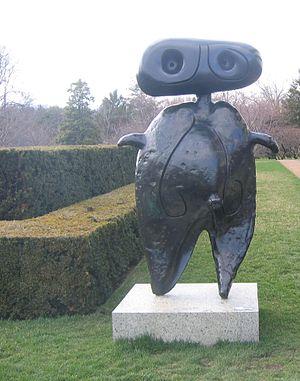
Le musée d'Art moderne de Céret est le principal musée d'art des Pyrénées-Orientales. Il a été créé par Pierre Brune et Frank Burty Haviland en 1950 et a acquis ces vingt dernières années une dimension internationale. Il est devenu, depuis le 1ᵉʳ janvier 2005, établissement public de coopération culturelle, géré par la ville de Céret, le conseil général des Pyrénées-Orientales et la région Languedoc-Roussillon.